Osiris Eldridge

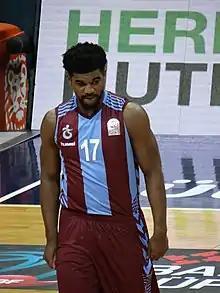

Osiris Eldridge (born June 18, 1988) is an American professional basketball player for Al Arabi SC of the Qatari Basketball League. He played college basketball for Illinois State. As a freshman, he won the Missouri Valley Conference Freshman of the Year award, and as a sophomore, he was runner up in MVP honors while leading ISU to its most wins in school history with 25.